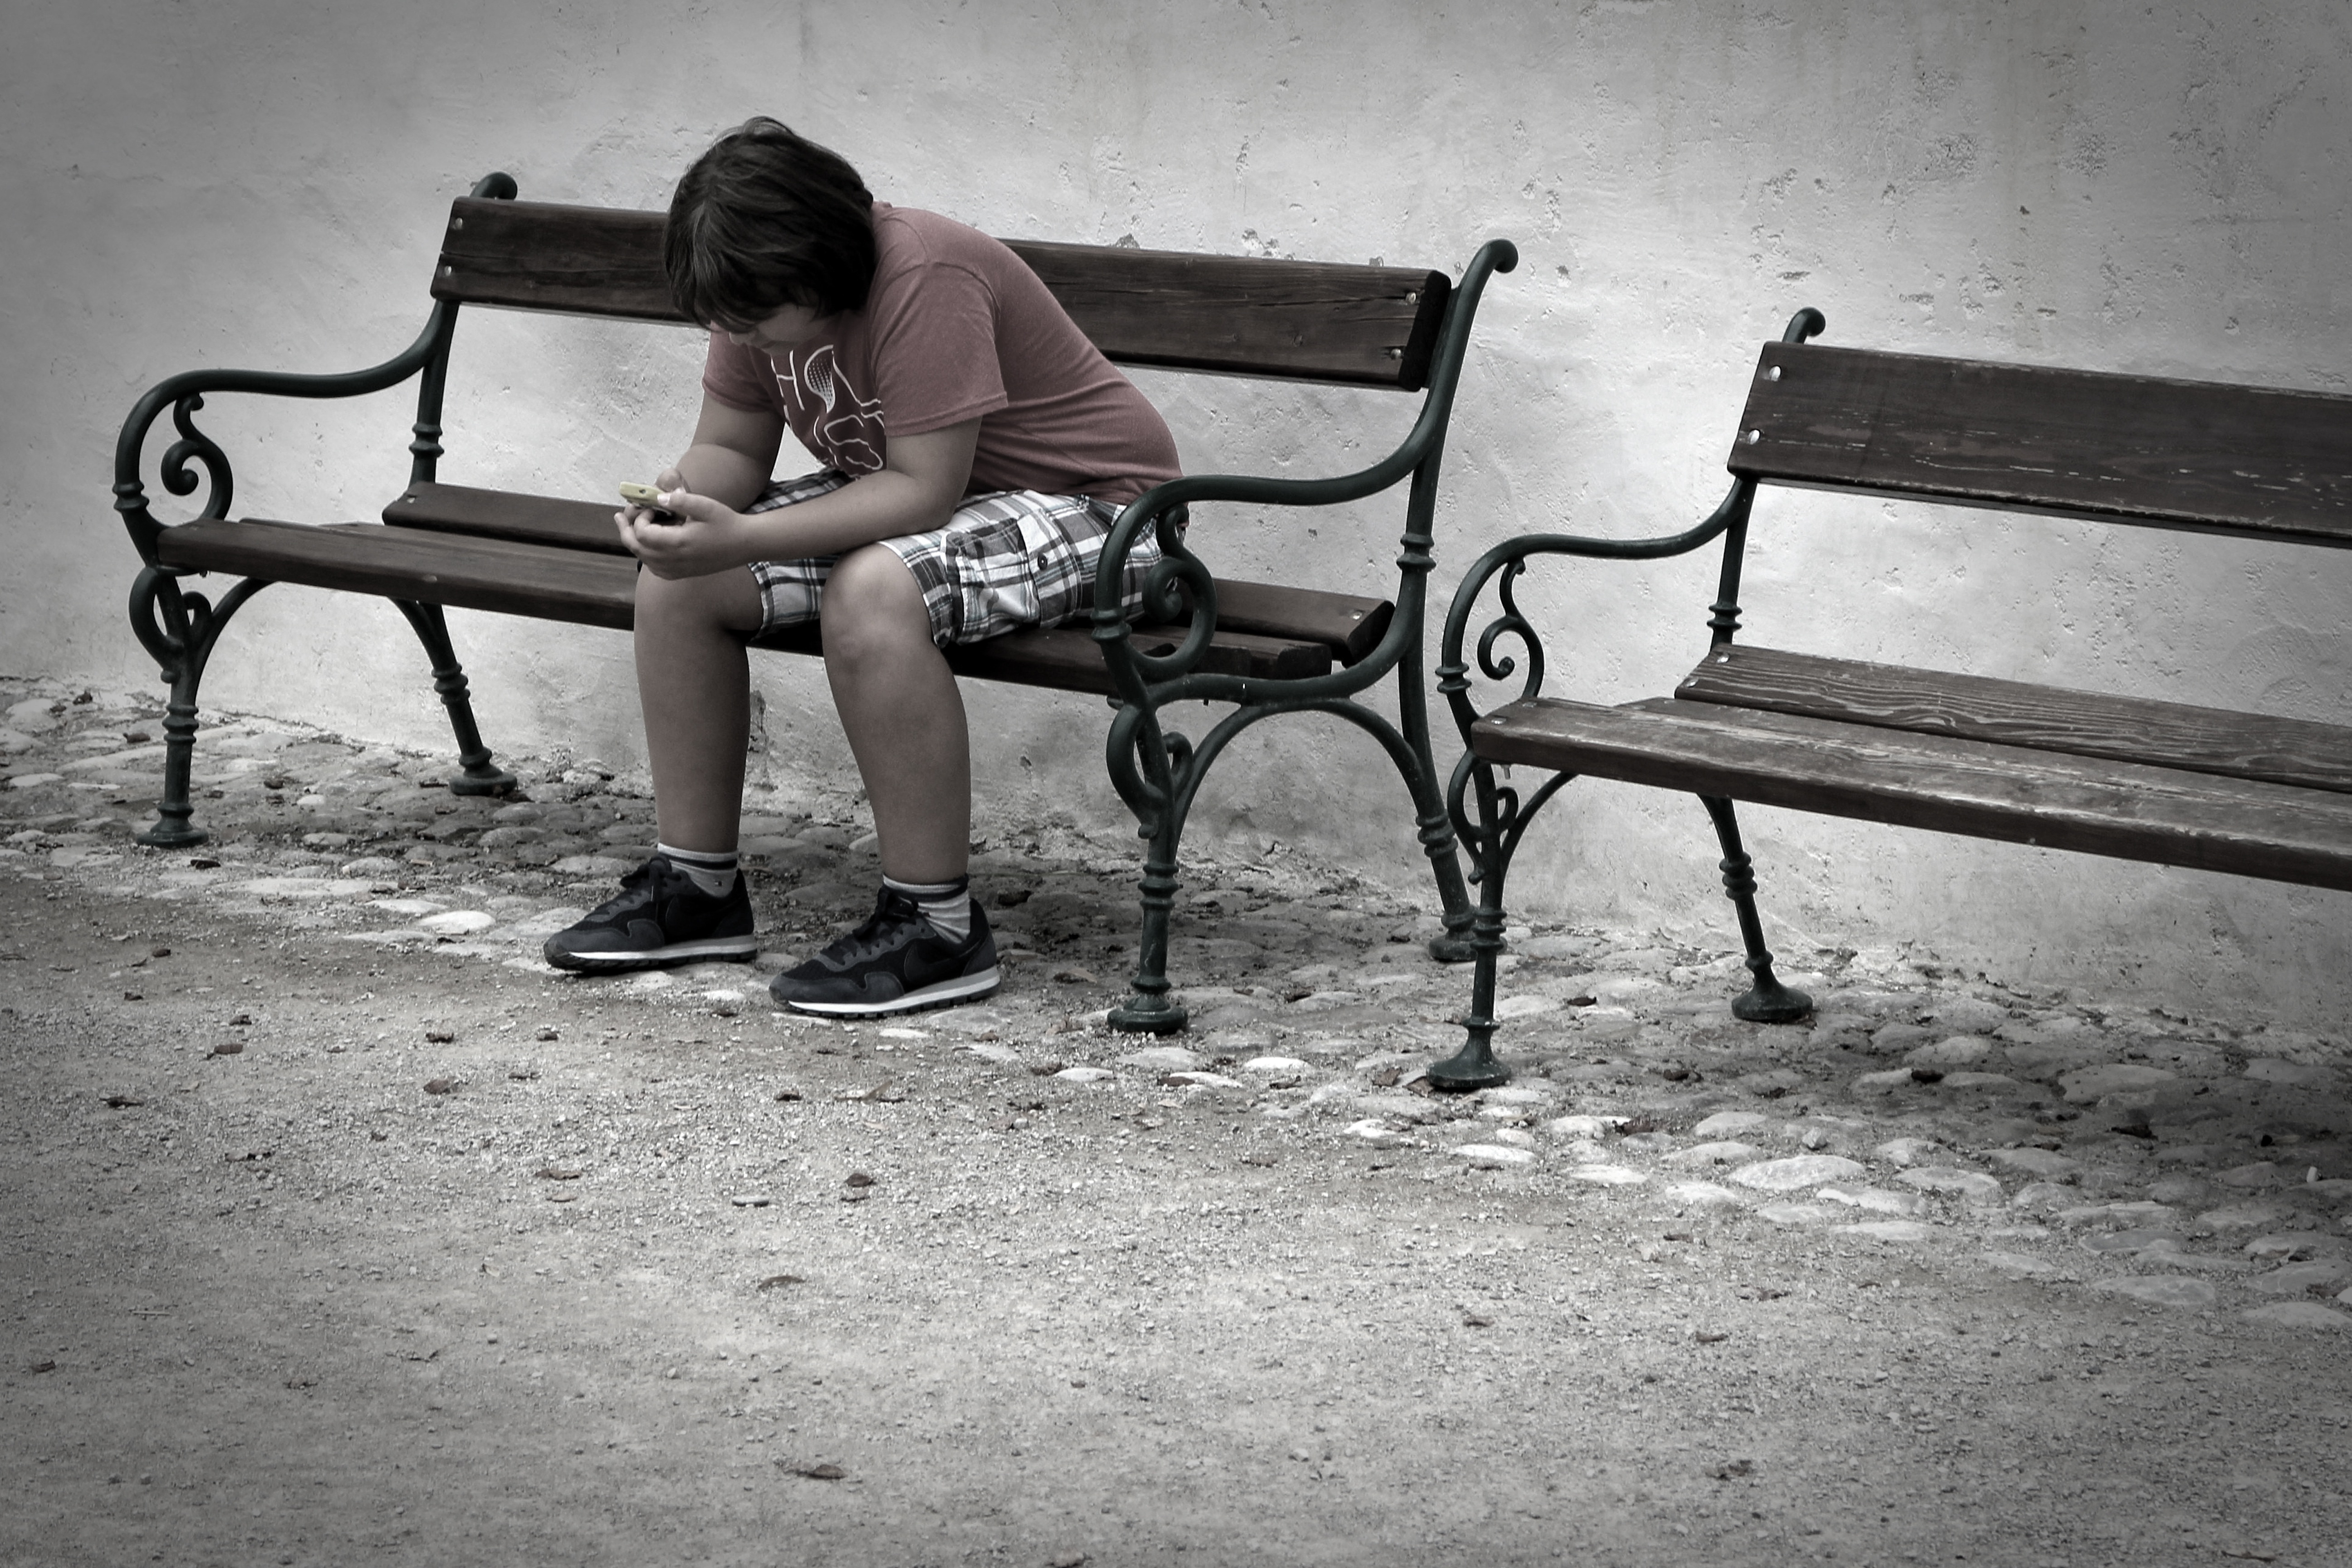
man, shoe, black and white, white, bench, photography, chair, boy, alone, isolated, leg, youth, color, sitting, child, rest, black, furniture, monochrome, lonely, leisure, mobile phone, sit, sad, bank, footwear, photograph, teen, young people, photo shoot, monochrome photography, human positions